Joseph M. Bryan

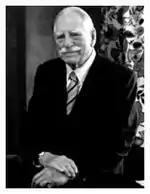

Joseph McKinley Bryan (February 11, 1896 – April 26, 1995) was an American insurance executive, broadcast pioneer, and philanthropist.